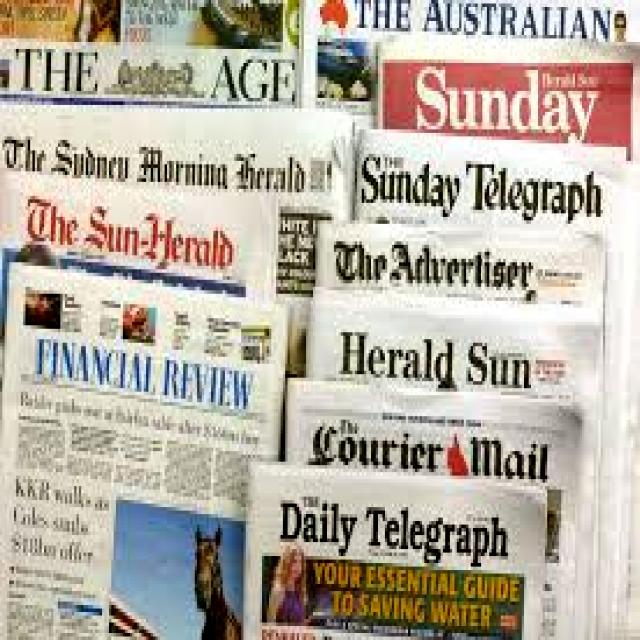
Label: Paper